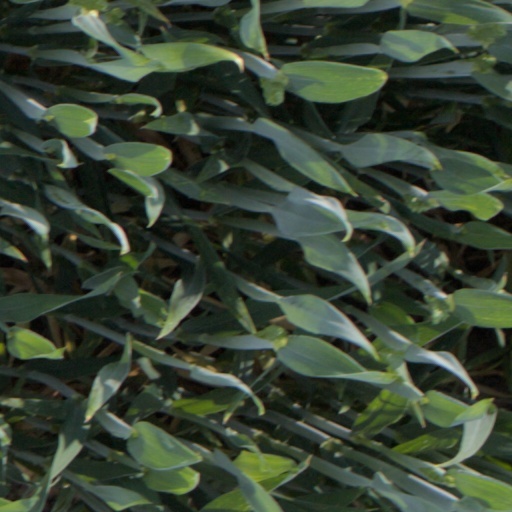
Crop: wheat